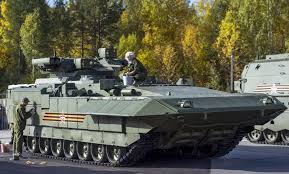
Label: BMP